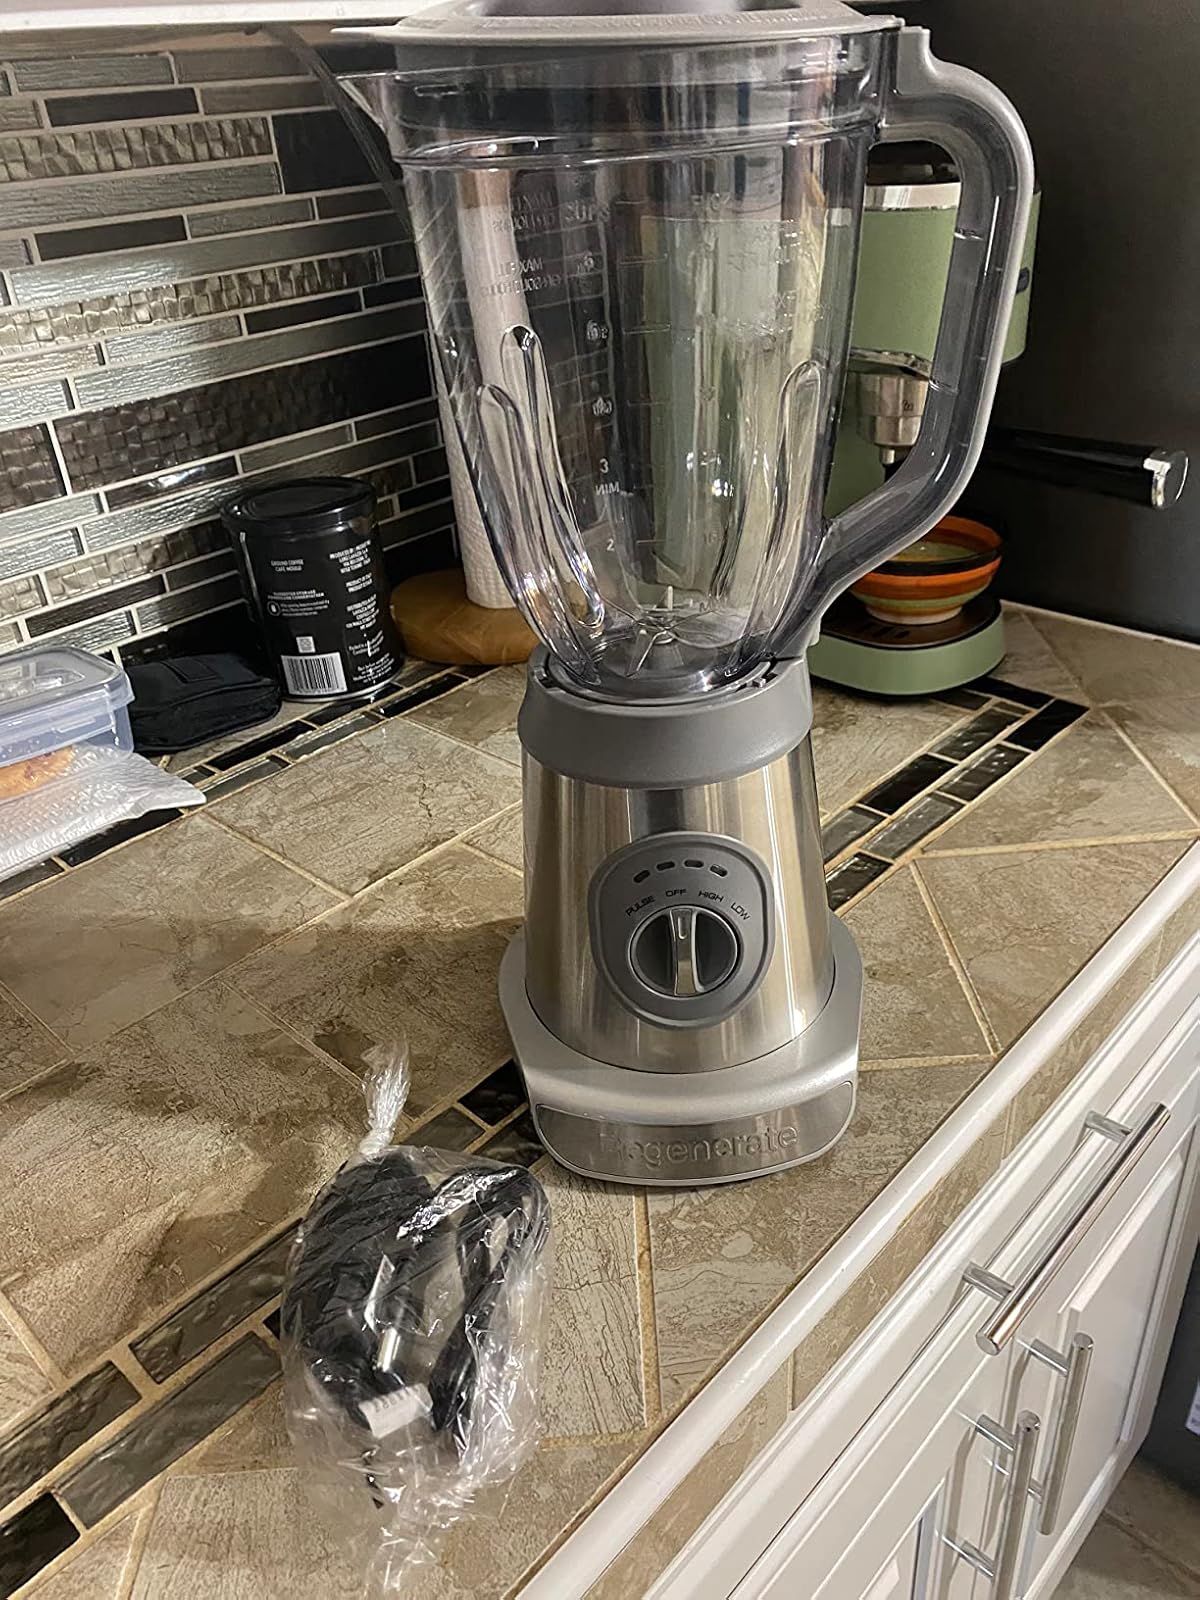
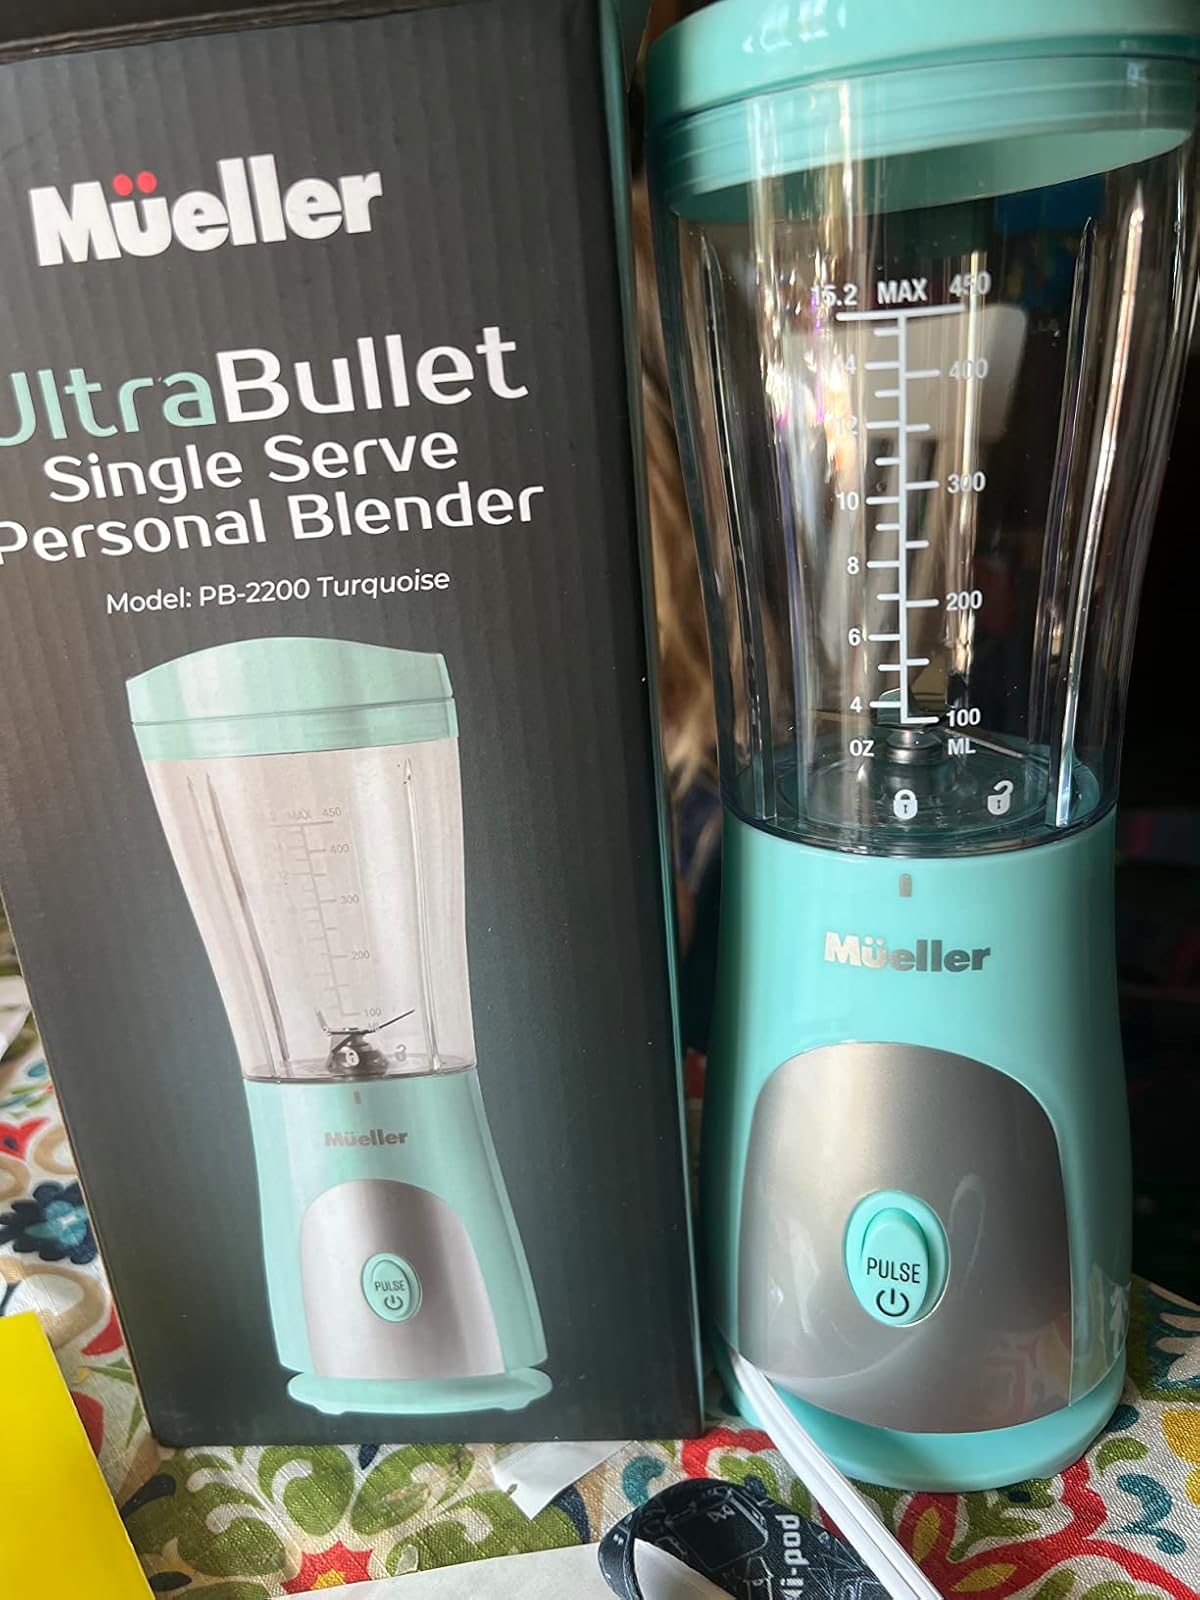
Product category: items_blender
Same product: no